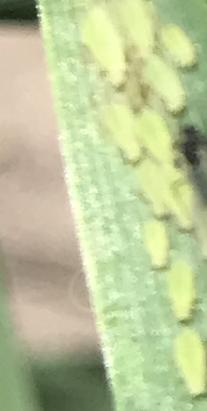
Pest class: cereal_grass_aphid